Postage stamps and postal history of the Australian Antarctic Territory

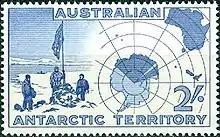

The first stamp issued specifically for the territory was a two-shilling blue stamp with a design of explorers and an Antarctic map. This was first issued in Australia on 27 March 1957 and in Antarctica on 11 December 1957. The original stamp design of 1957, which included a map of Antarctica, was seen as an "aggressive geopolitical assertion of territory" by the Australians, due to the map clearly marking the territory's boundaries. This caused issues within Antarctica as a whole, as the "issuing of postmarks can only be performed by a sovereign state". However, more than 23,000 letters were stamped with this postmark up until 1959, when several more stamps, such as the ‘Explorers at South Magnetic Pole’ and ‘Dog Sled and Team’ were released.